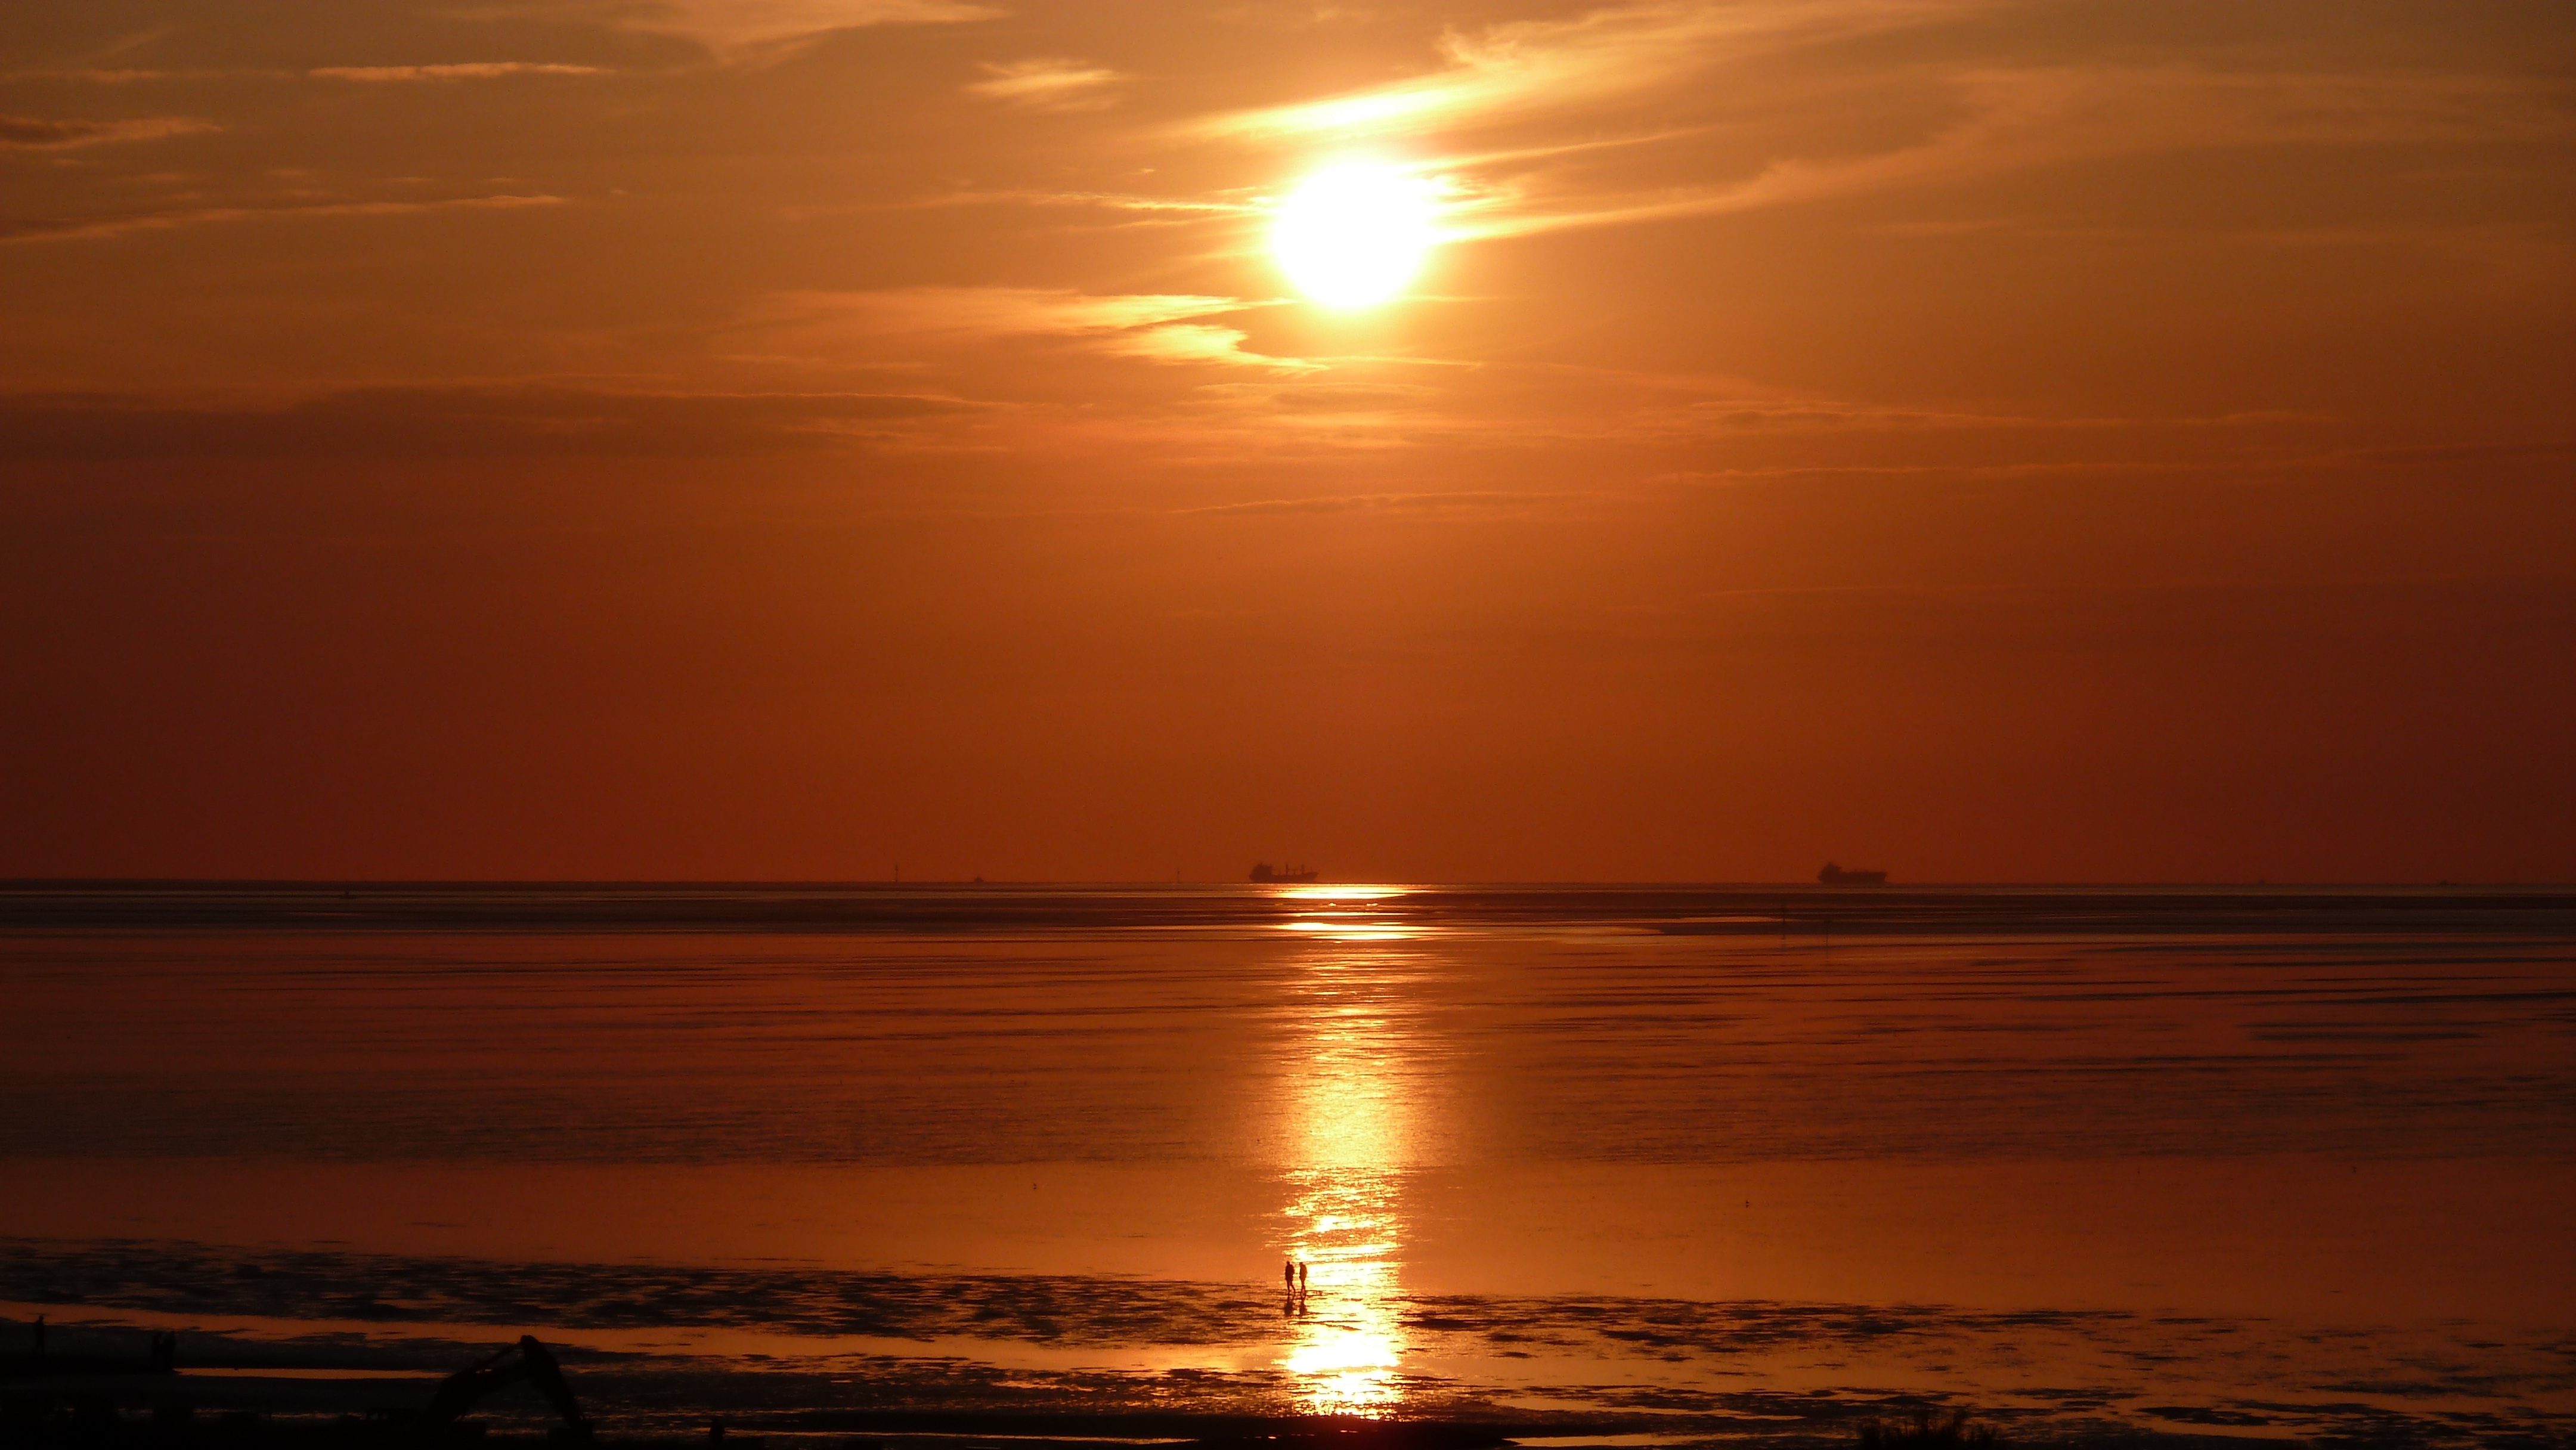
beach, landscape, sea, coast, water, nature, sand, ocean, horizon, silhouette, sky, sun, sunrise, sunset, sunlight, morning, wave, dawn, atmosphere, summer, dusk, idyllic, evening, twilight, orange, golden, red, color, holiday, romance, yellow, clouds, ships, beautiful, fireball, mood, idyll, evening sun, north sea, abendstimmung, cuxhaven, mirroring, sunbeam, atmospheric, impression, afterglow, evening sky, natural landscape, setting sun, wadden sea, in the free, watts, summer idyll, wind wave, red sky at morning